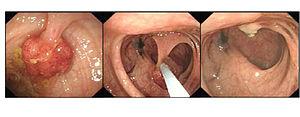
En médecine, un polype est une croissance anormale de tissus en saillie, ou tumeur bénigne, se développant sur les muqueuses. Certains sont plats, d'autres possèdent un pied plus ou moins long.